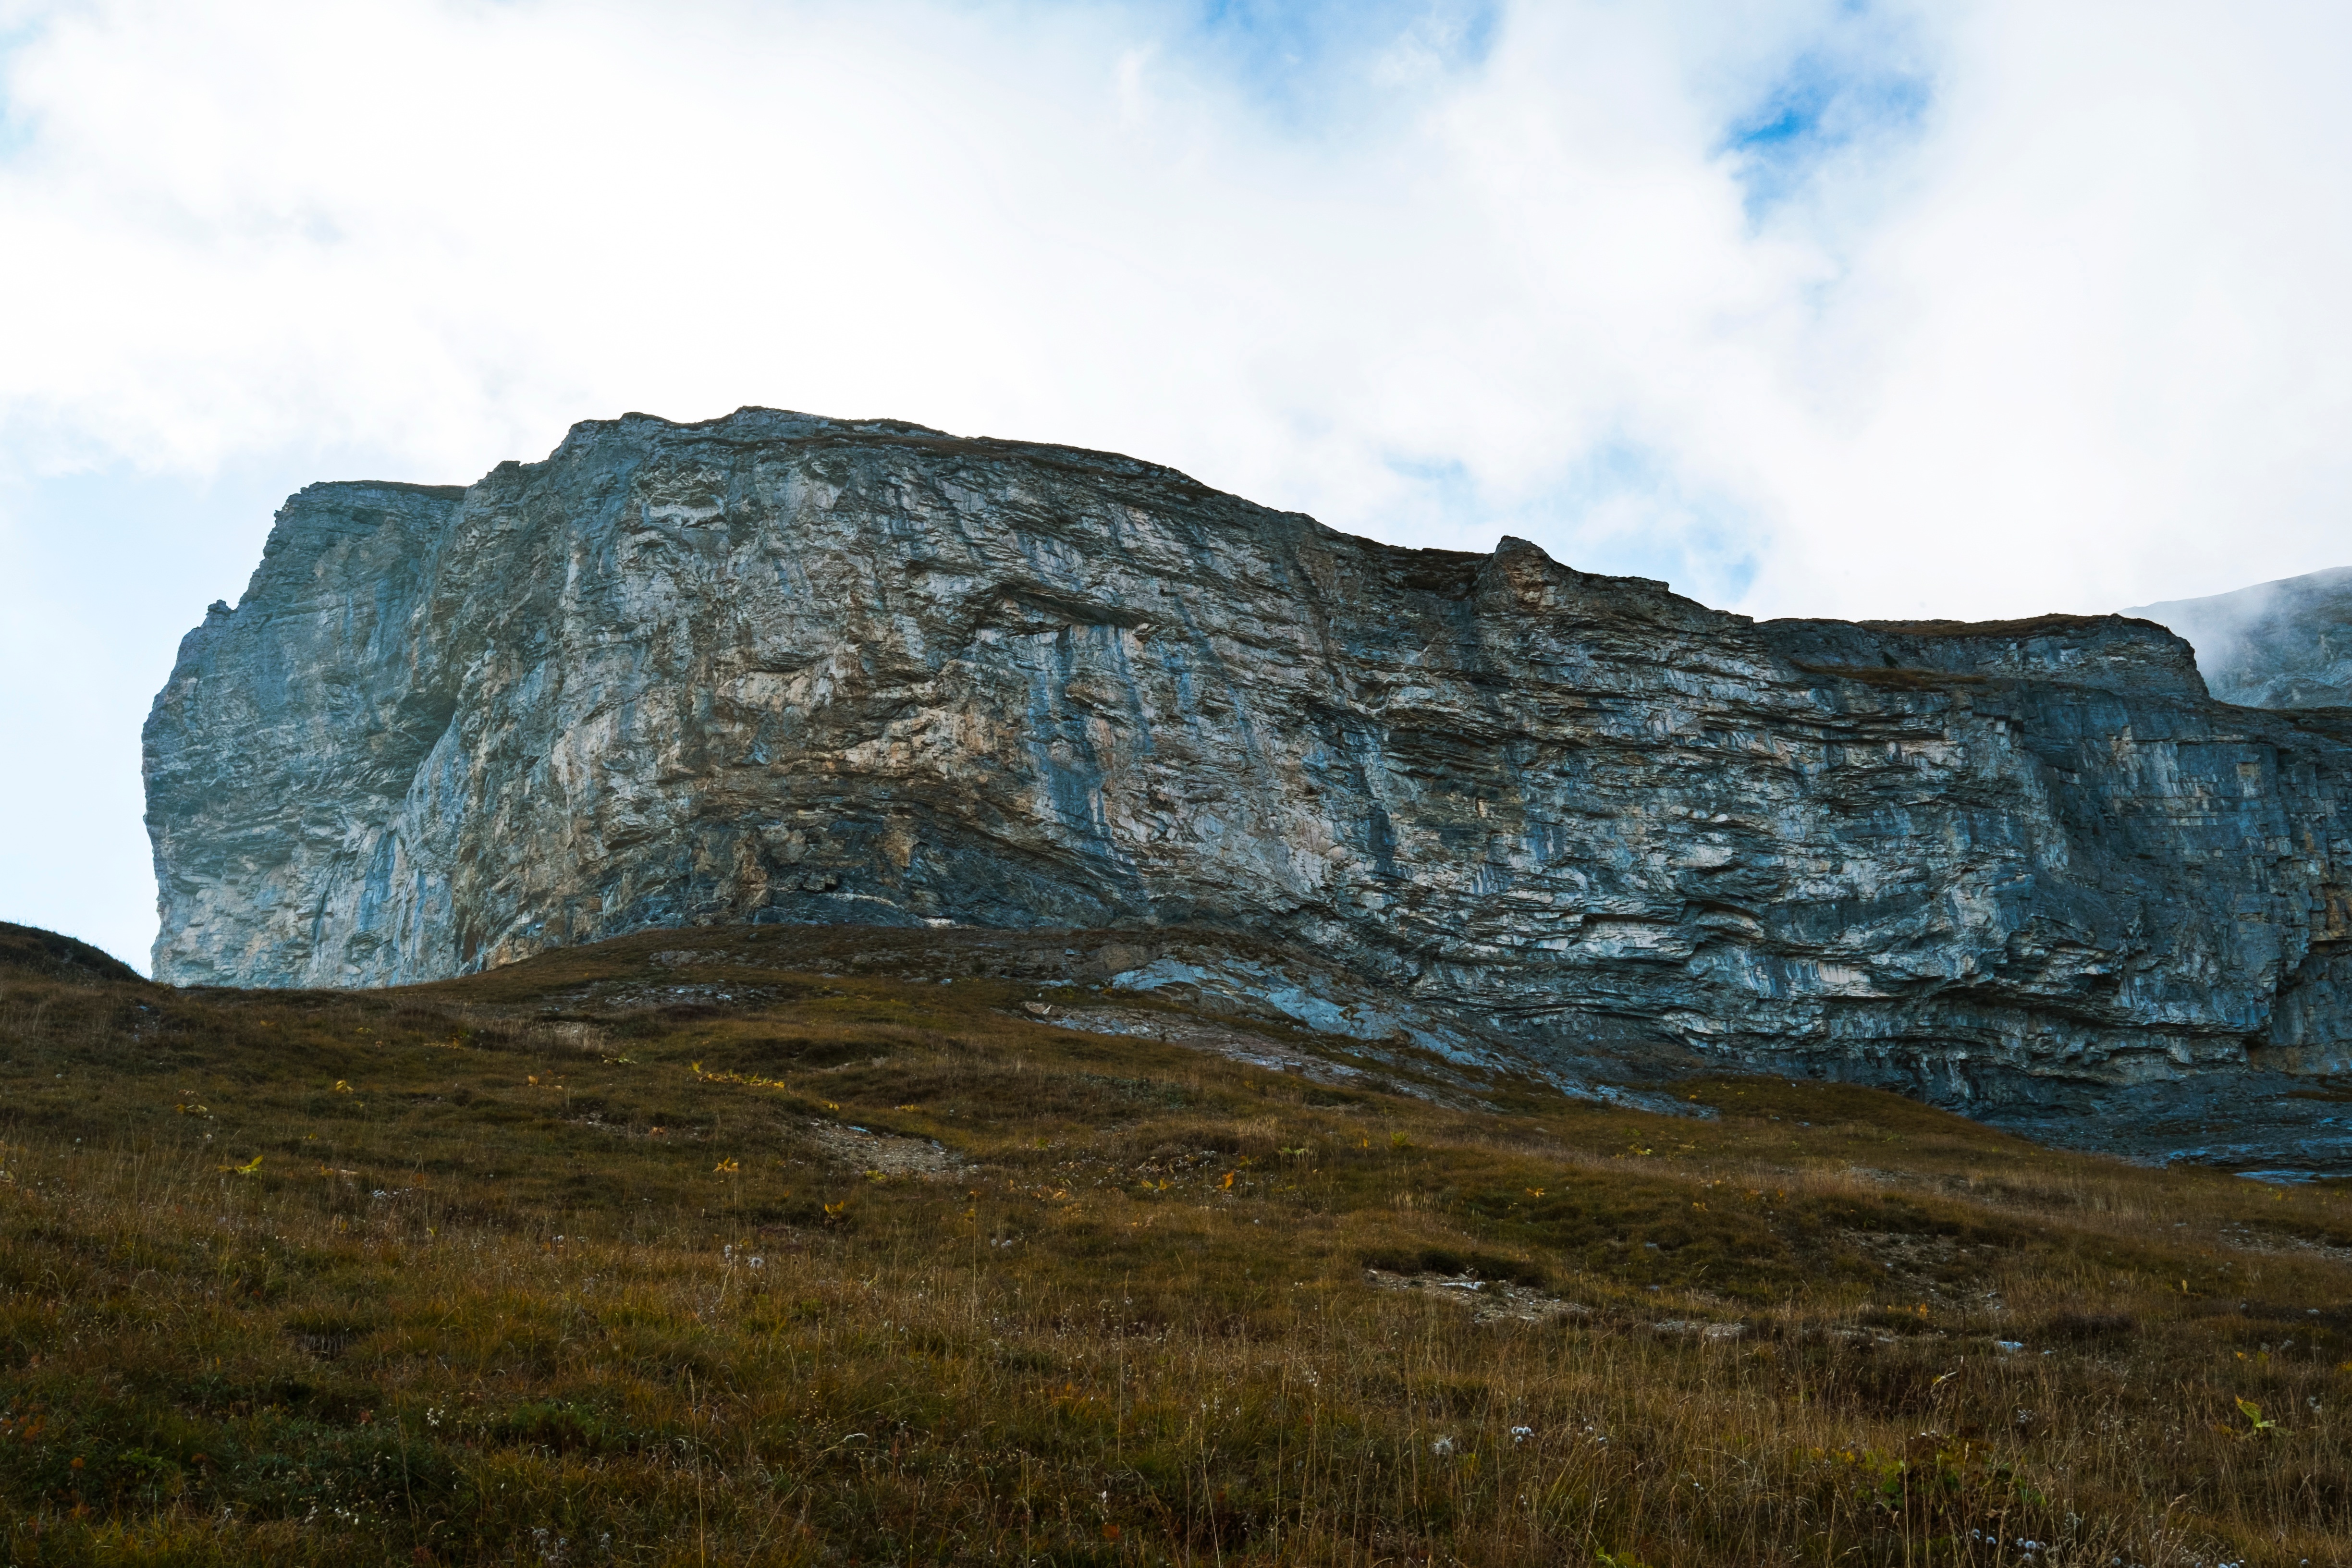
landscape, sea, coast, nature, rock, ocean, wilderness, mountain, hill, mountain range, formation, cliff, terrain, material, ridge, geology, badlands, plateau, fell, landform, geographical feature, mountainous landforms